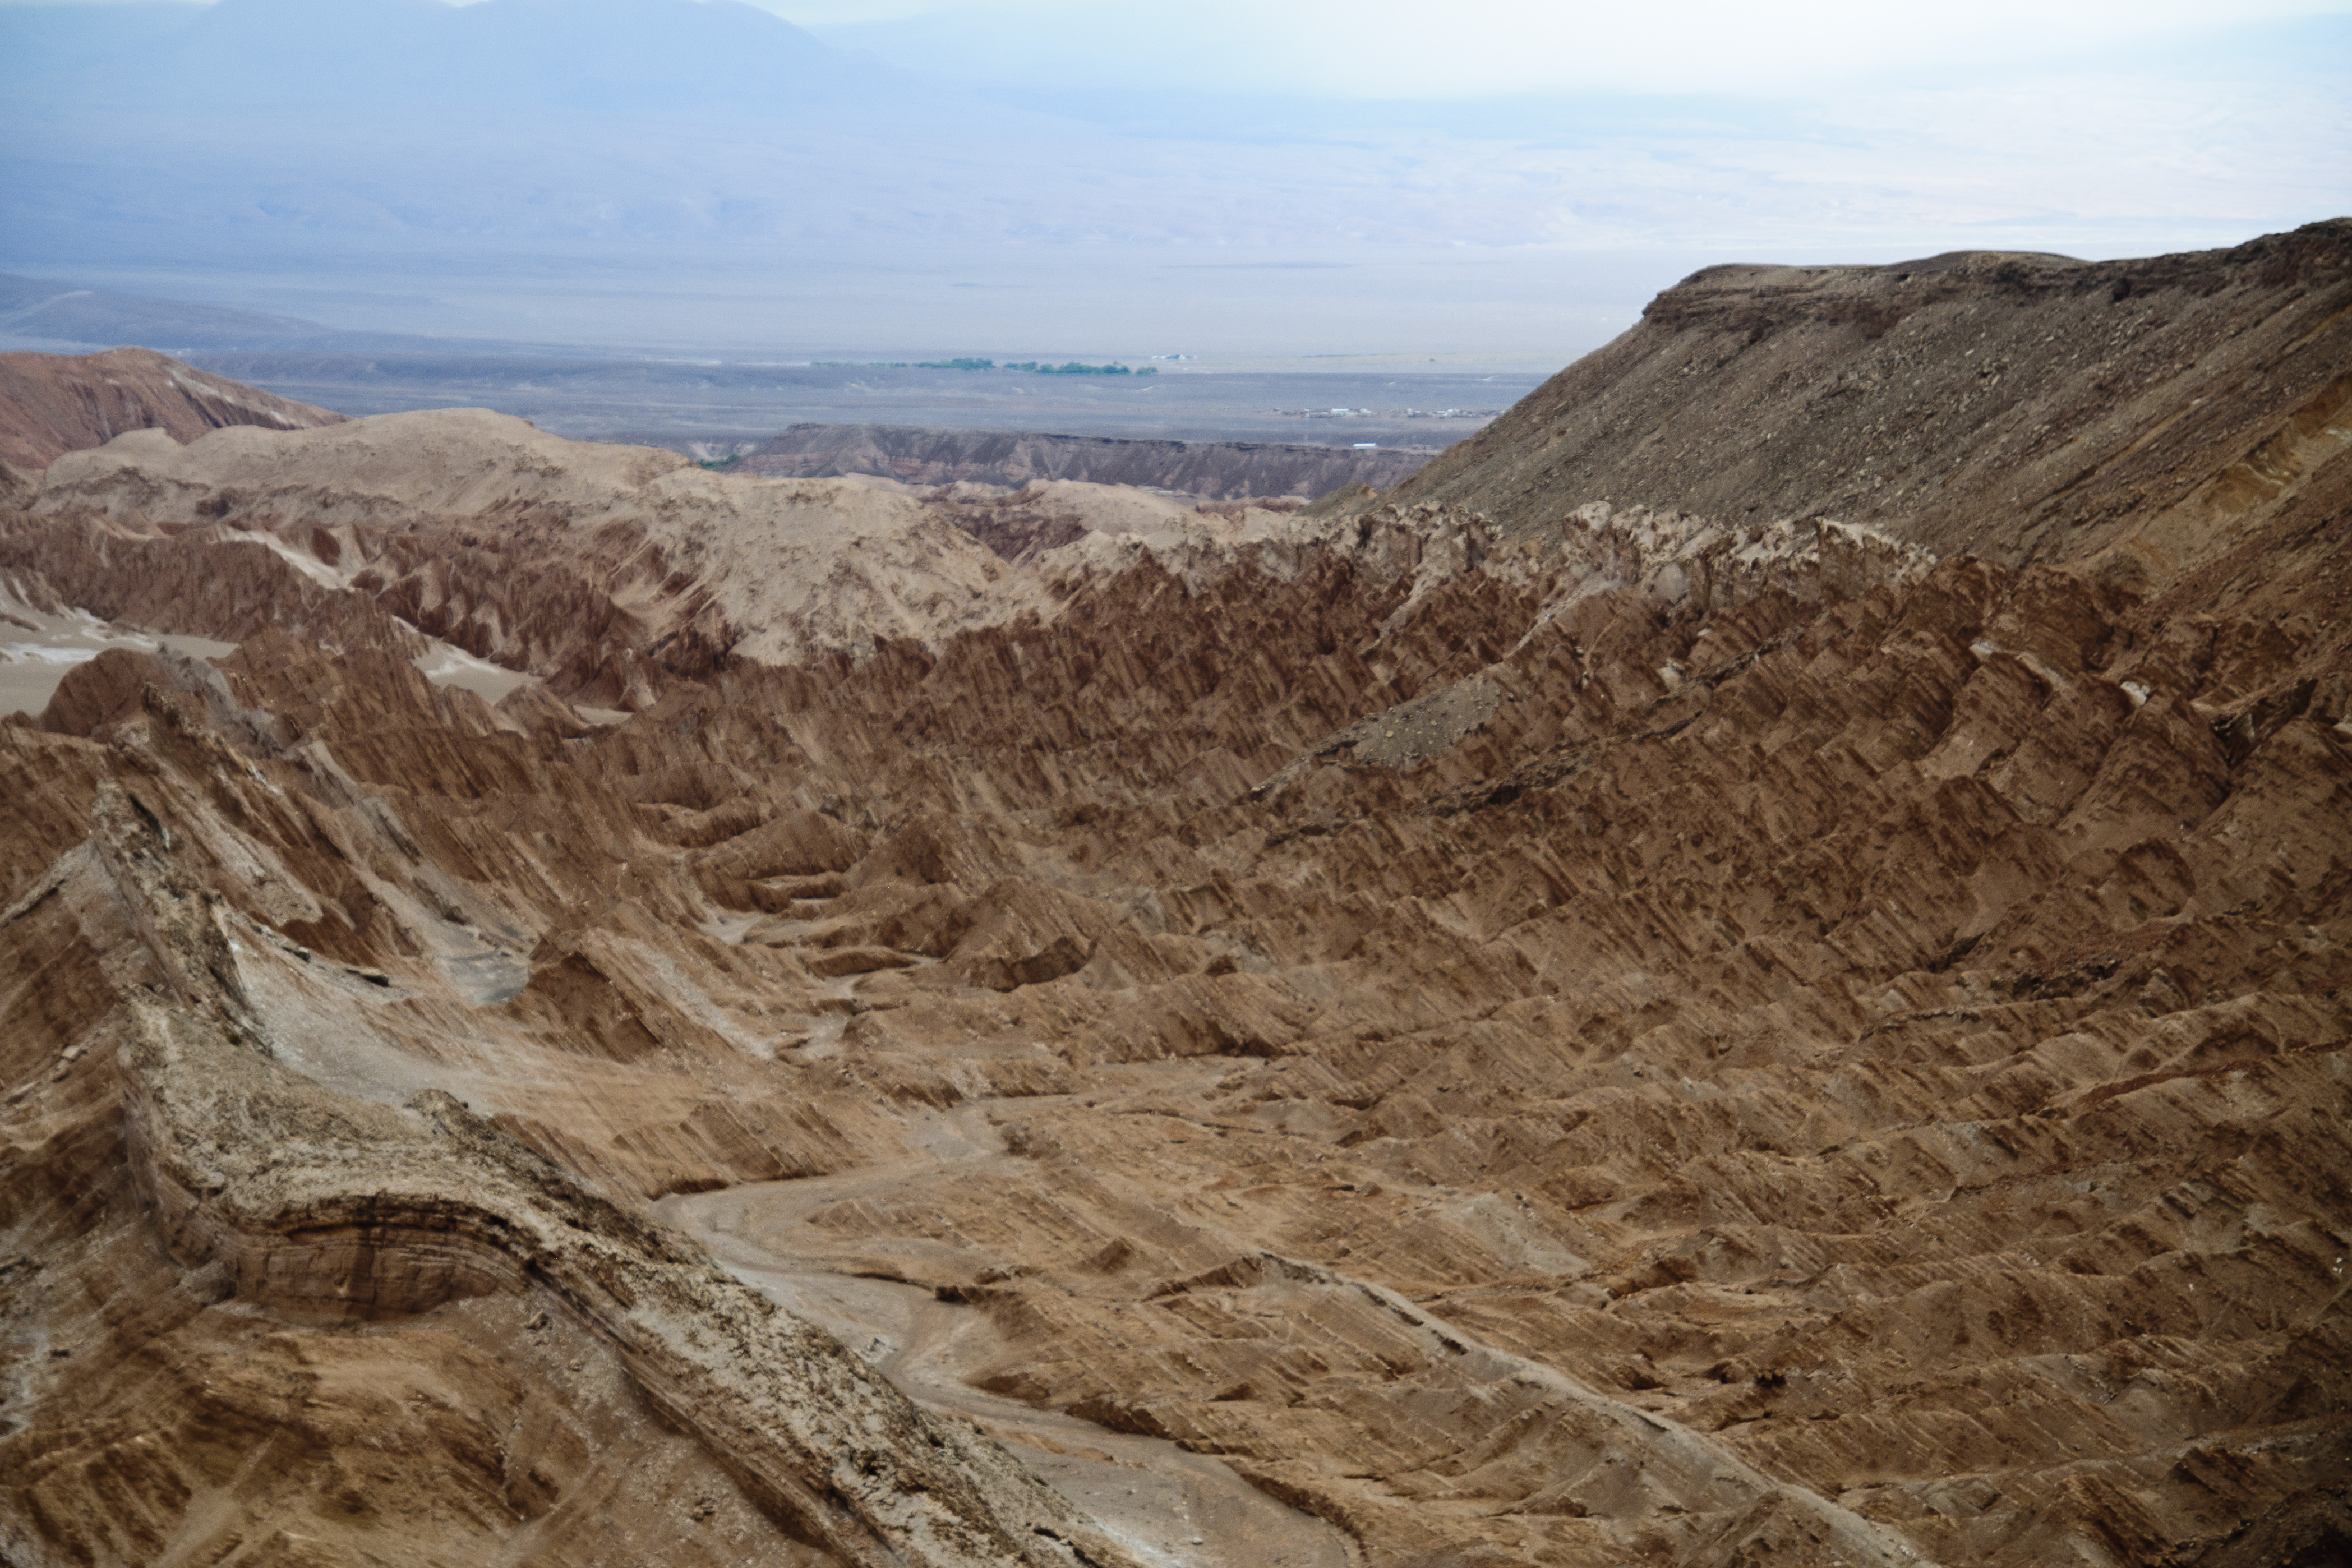
landscape, rock, wilderness, mountain, desert, valley, formation, cliff, soil, nikon, terrain, ridge, chile, geology, badlands, plateau, wadi, sanpedrodeatacama, d300, landform, natural environment, geographical feature, aeolian landform, geological phenomenon